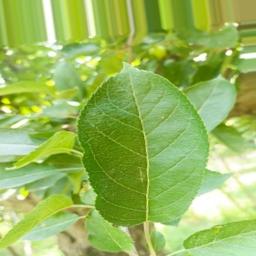
Label: Healthy